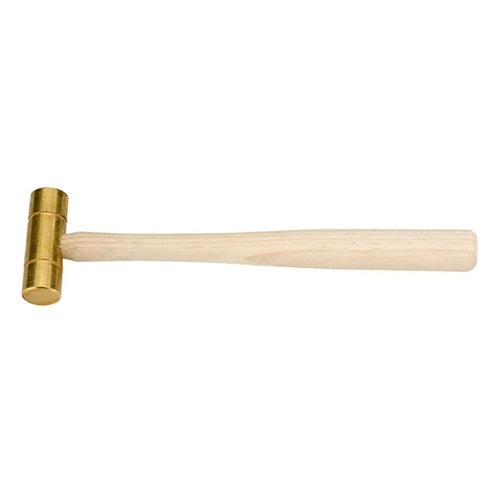
Brass Head Mallet
Brass head will not mar steel surfaces. Wooden handles made of seasoned hickory to provide extra strength and durability. Head diameter: 11/16" Head length: 2" Head weight: 4 oz. Overall length: 8-1/4"
Brand: Gesswein
Category: Hardware > Tools > Hammers > Manual Hammers > Mallets